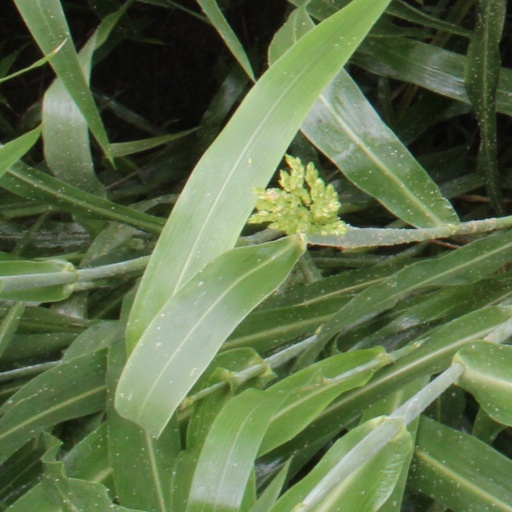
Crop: sorghum